Grotto

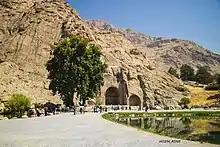
Two vaulted grottoes called Taq-e Bostan, located in Iran, Sassanian era

Grottoes were very popular in Greek and Roman culture. Spring-fed grottoes were a feature of Apollo's oracles at Delphi, Corinth, and Clarus. The Hellenistic city of Rhodes was designed with rock-cut artificial grottoes incorporated into the city, made to look natural. At the great Roman sanctuary of Praeneste south of Rome, the oldest portion of the primitive sanctuary was situated on the second lowest terrace, in a grotto in the natural rock where a spring developed into a well. According to tradition, Praeneste's sacred spring had a native nymph, who was honored in a grotto-like watery nymphaeum.